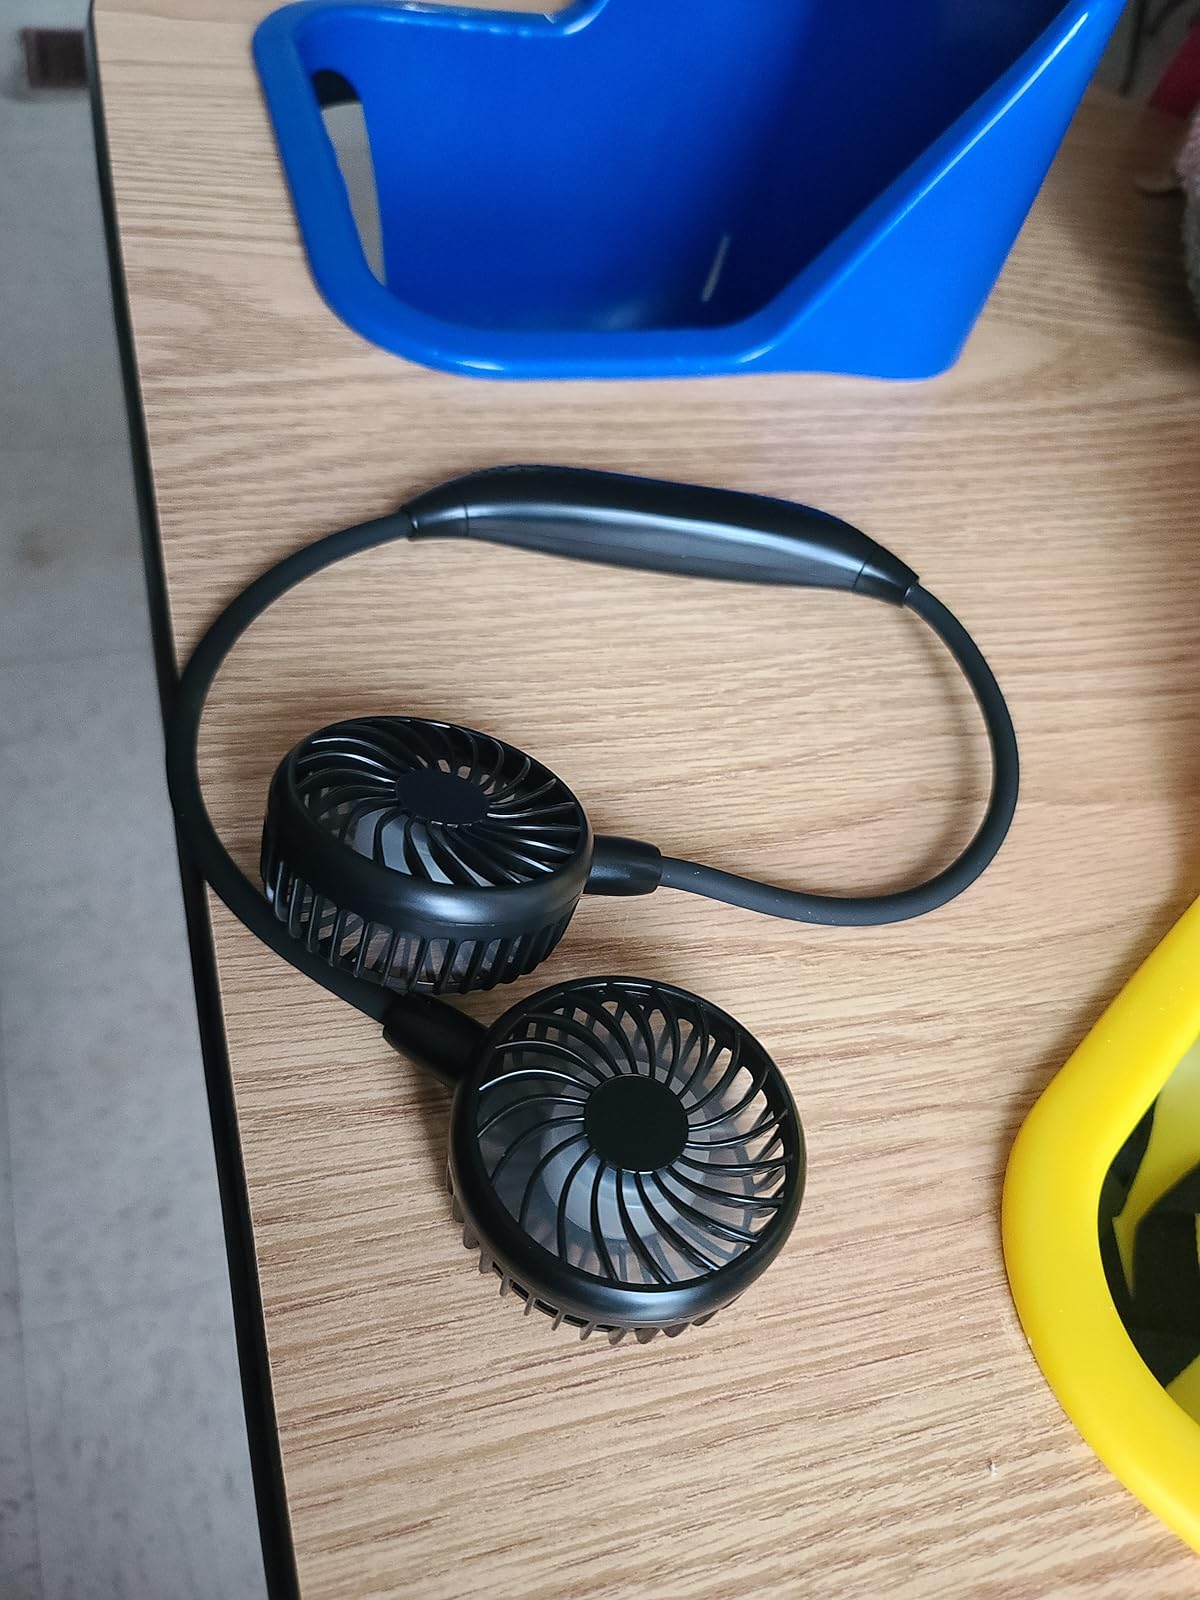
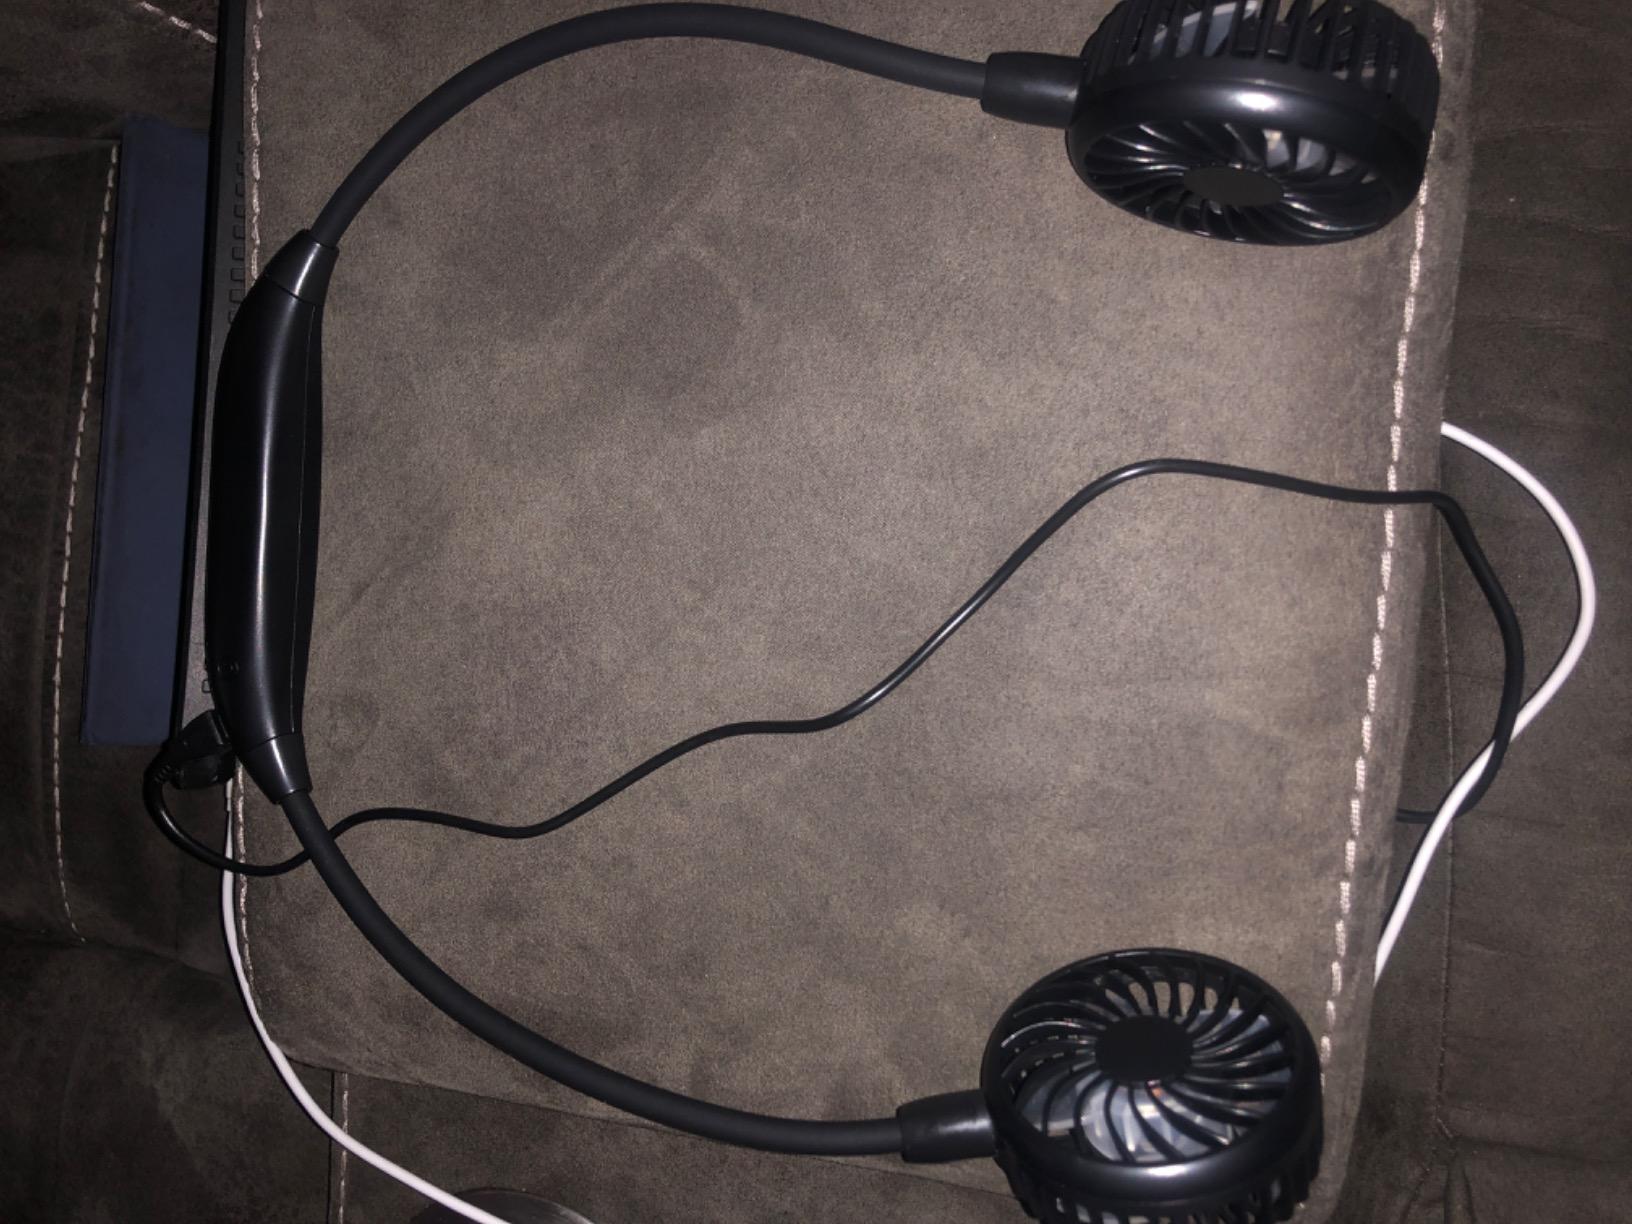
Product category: fan
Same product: yes